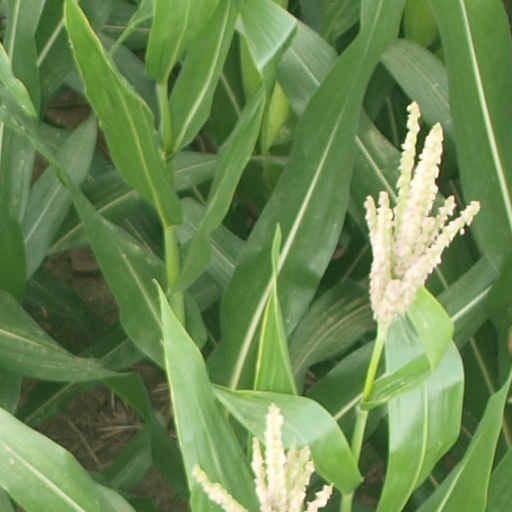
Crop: maize; corn